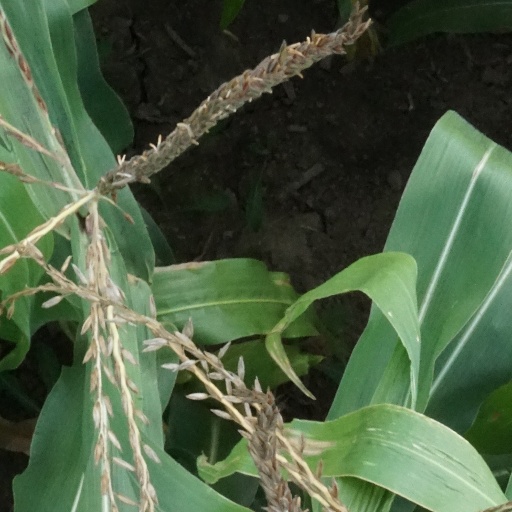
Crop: maize; corn